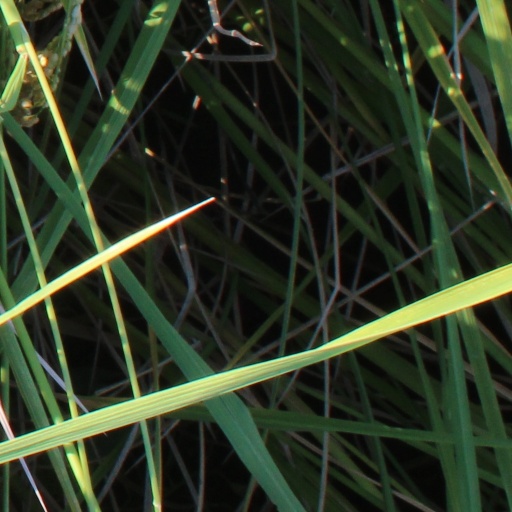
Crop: rice